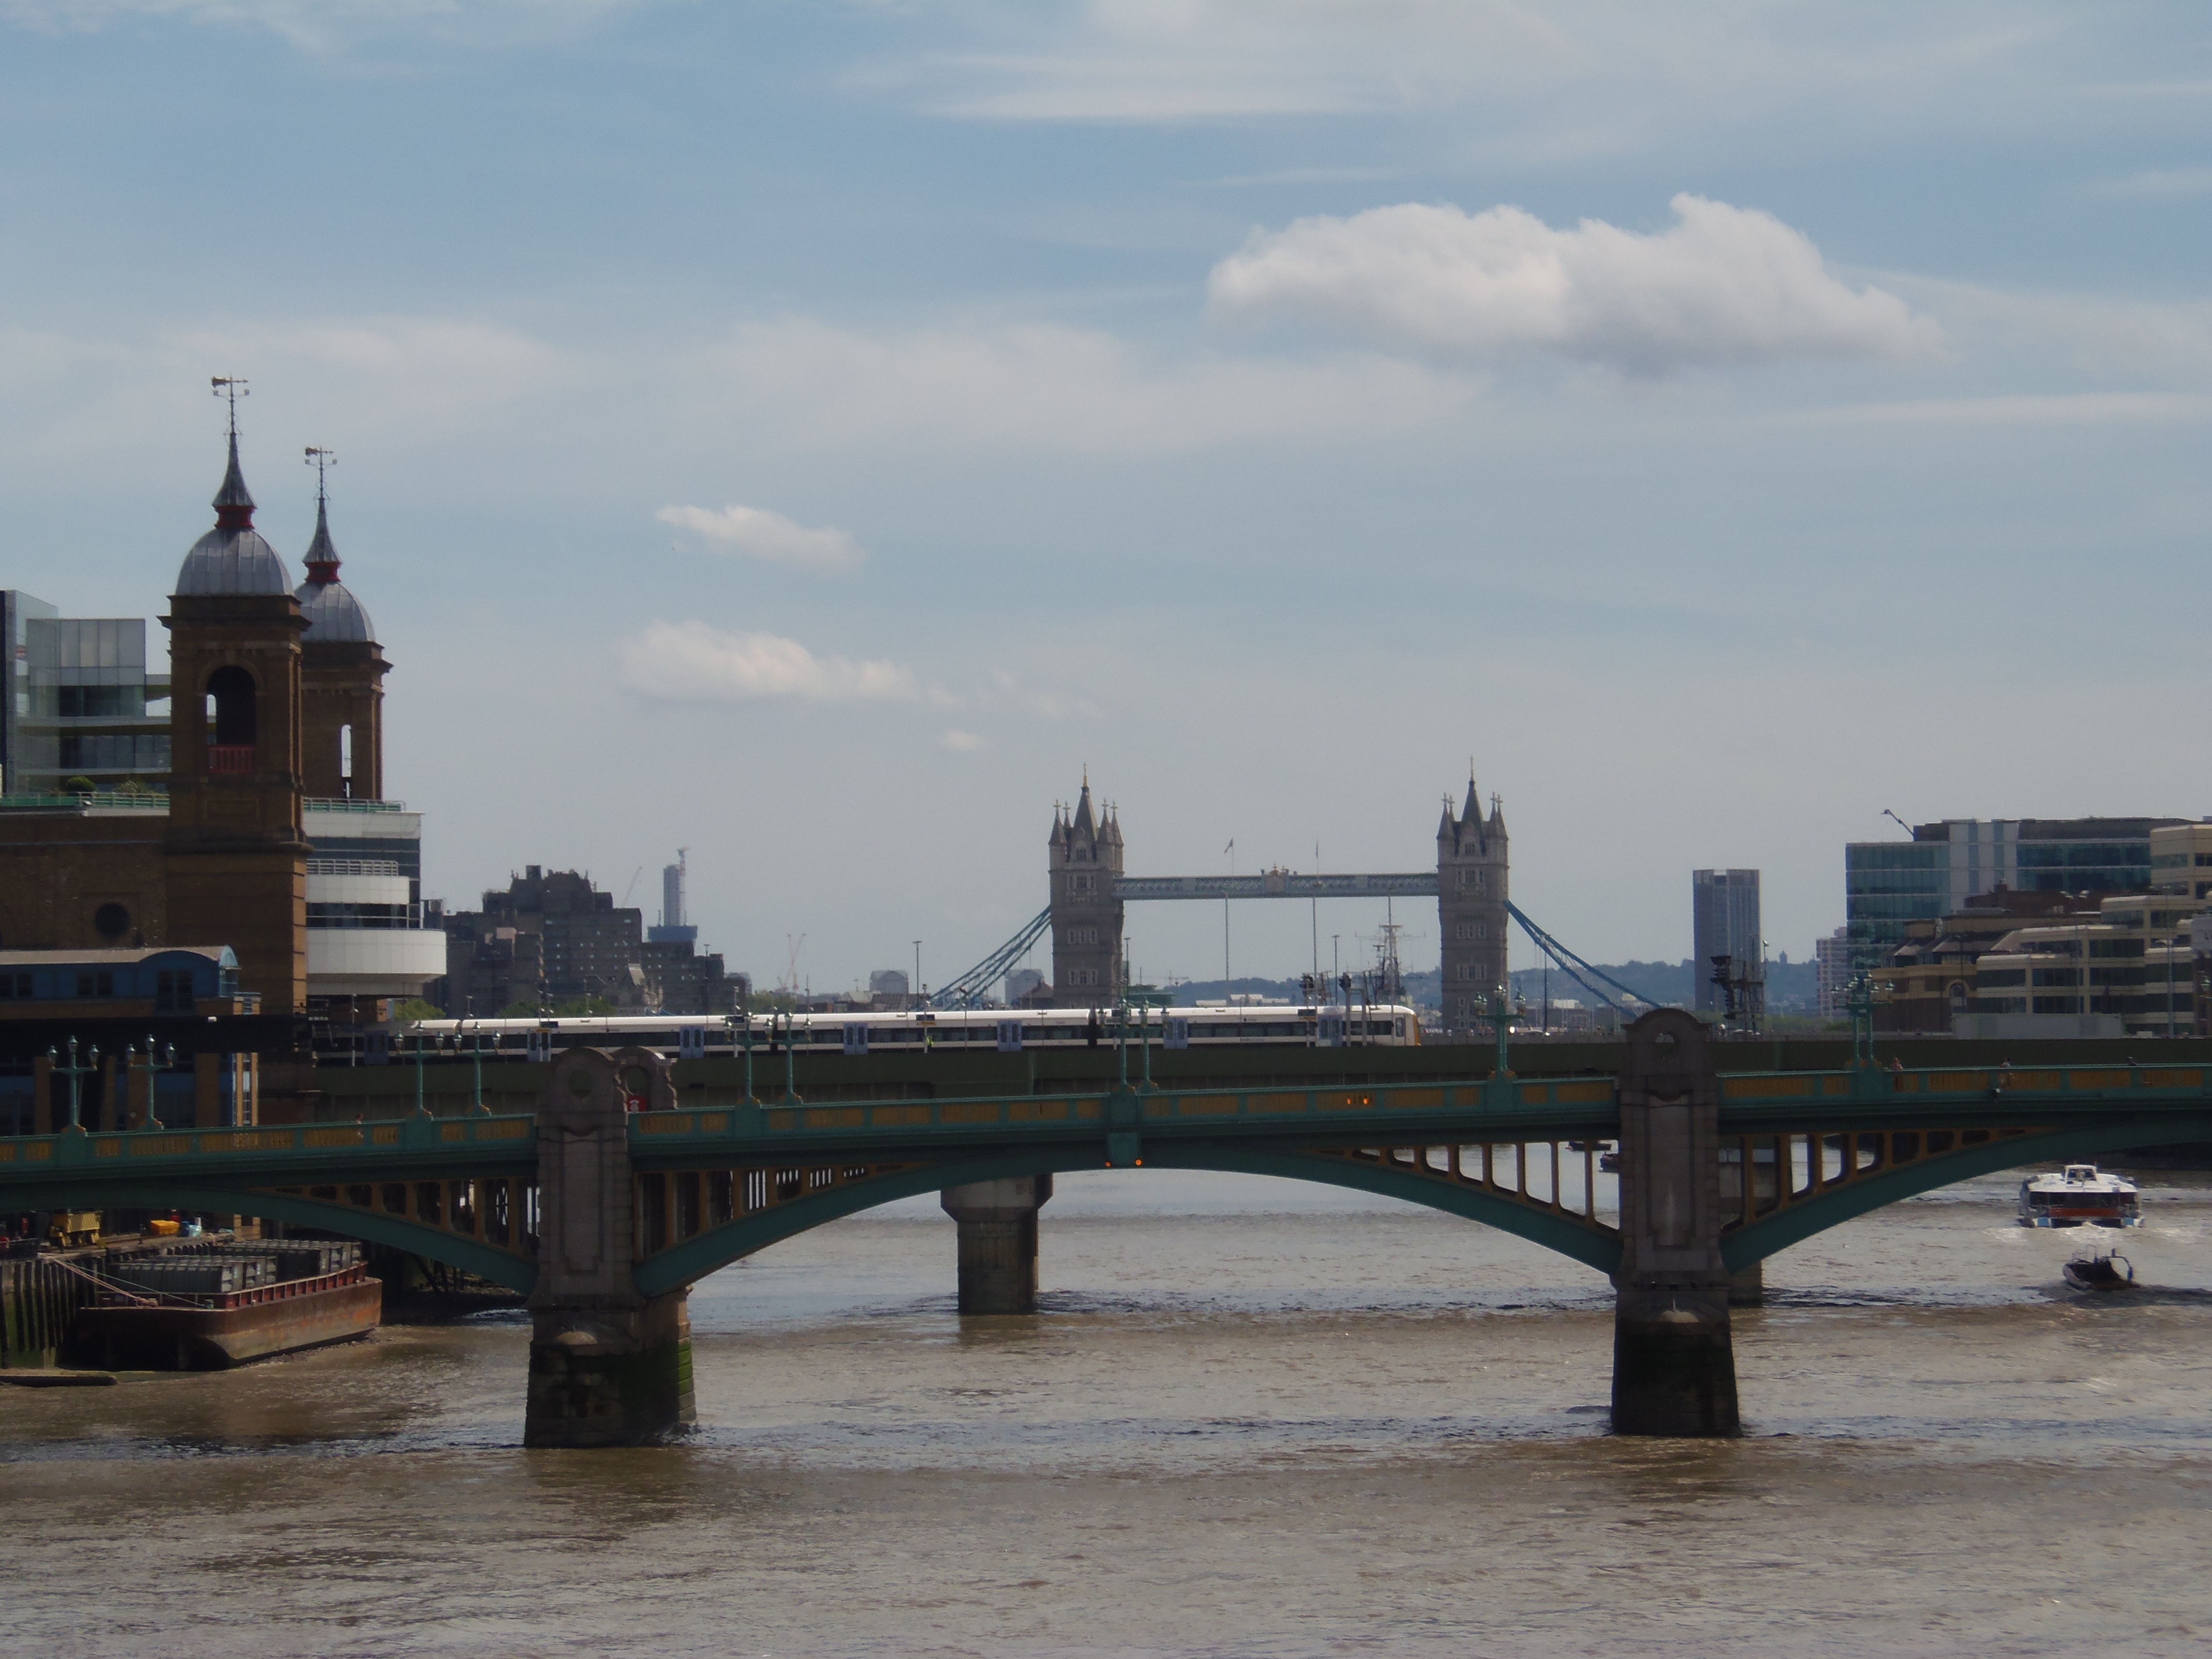
sea, bridge, skyline, city, pier, river, walkway, cityscape, dusk, landmark, waterway, nonbuilding structure